Dodford, Worcestershire

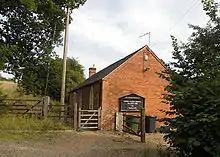
Old chapel Dodford

A Baptist chapel was founded but has now closed. A Mission Church was consecrated in 1863 and stood on the current site of Dodford's village hall.